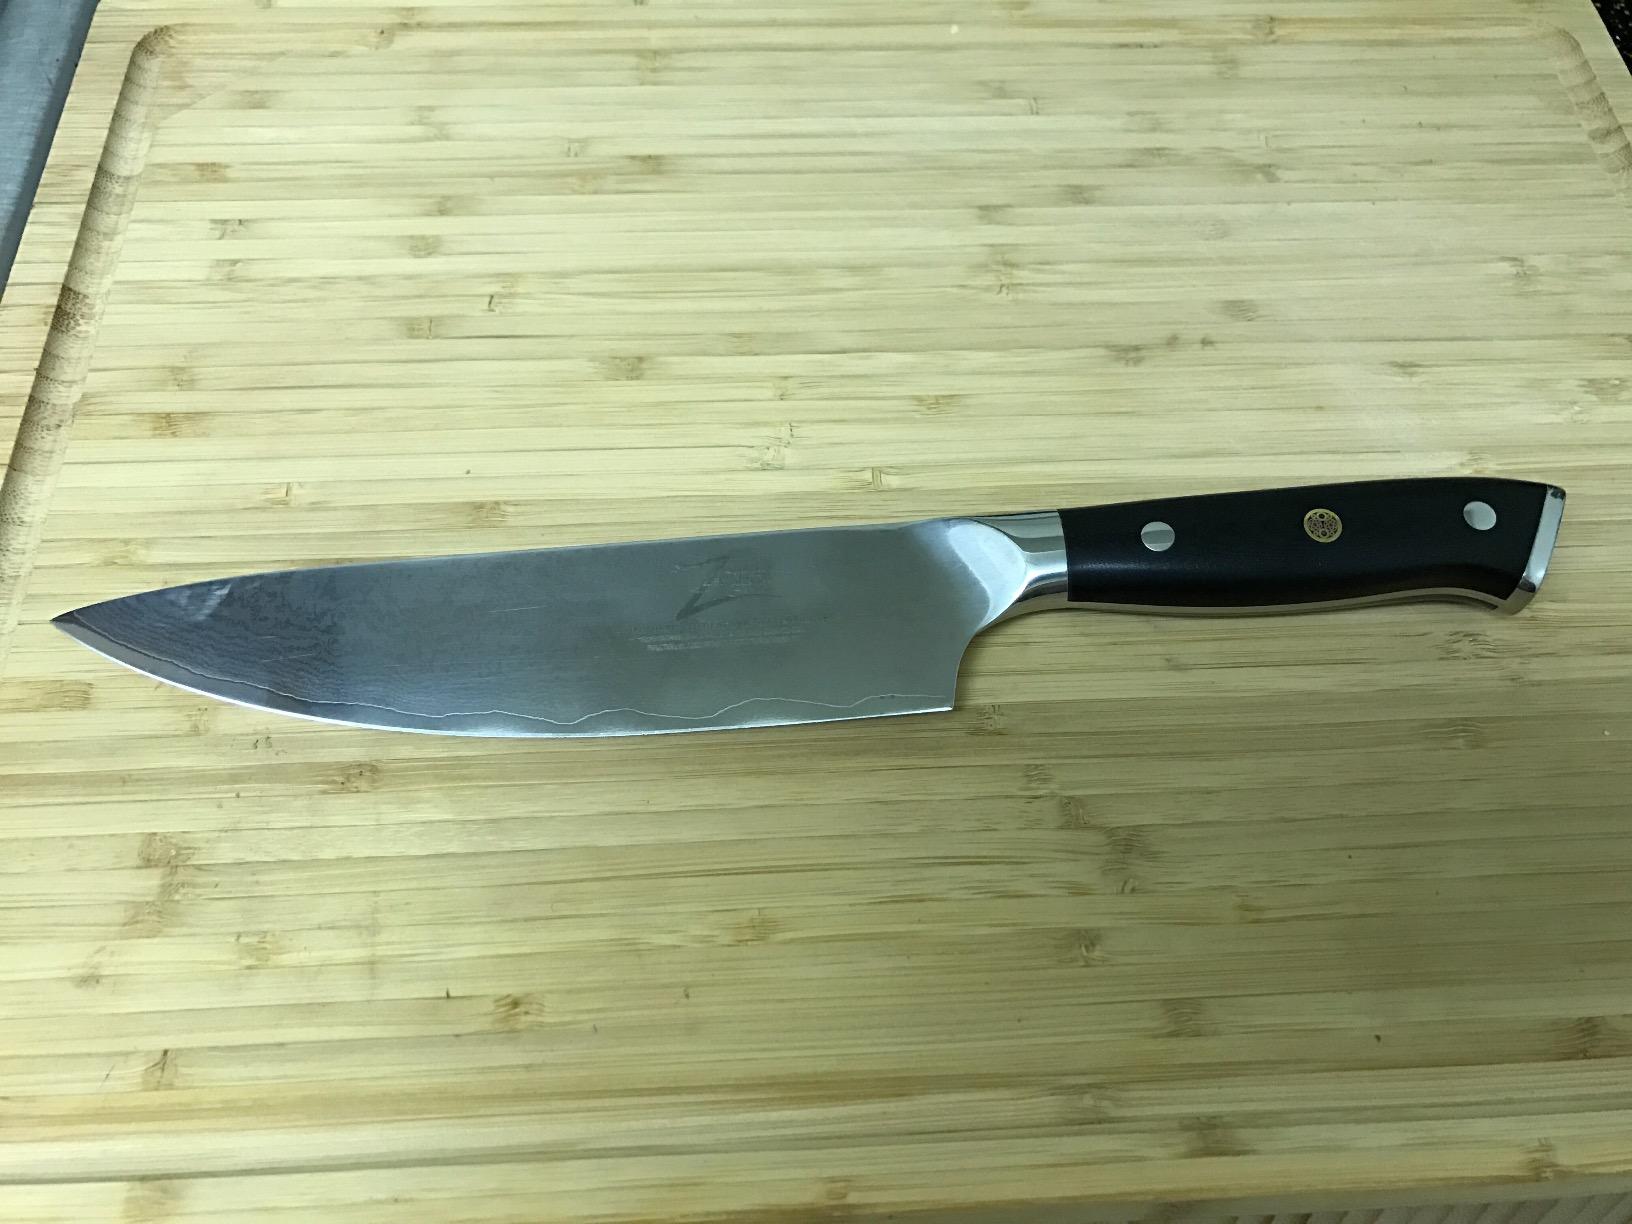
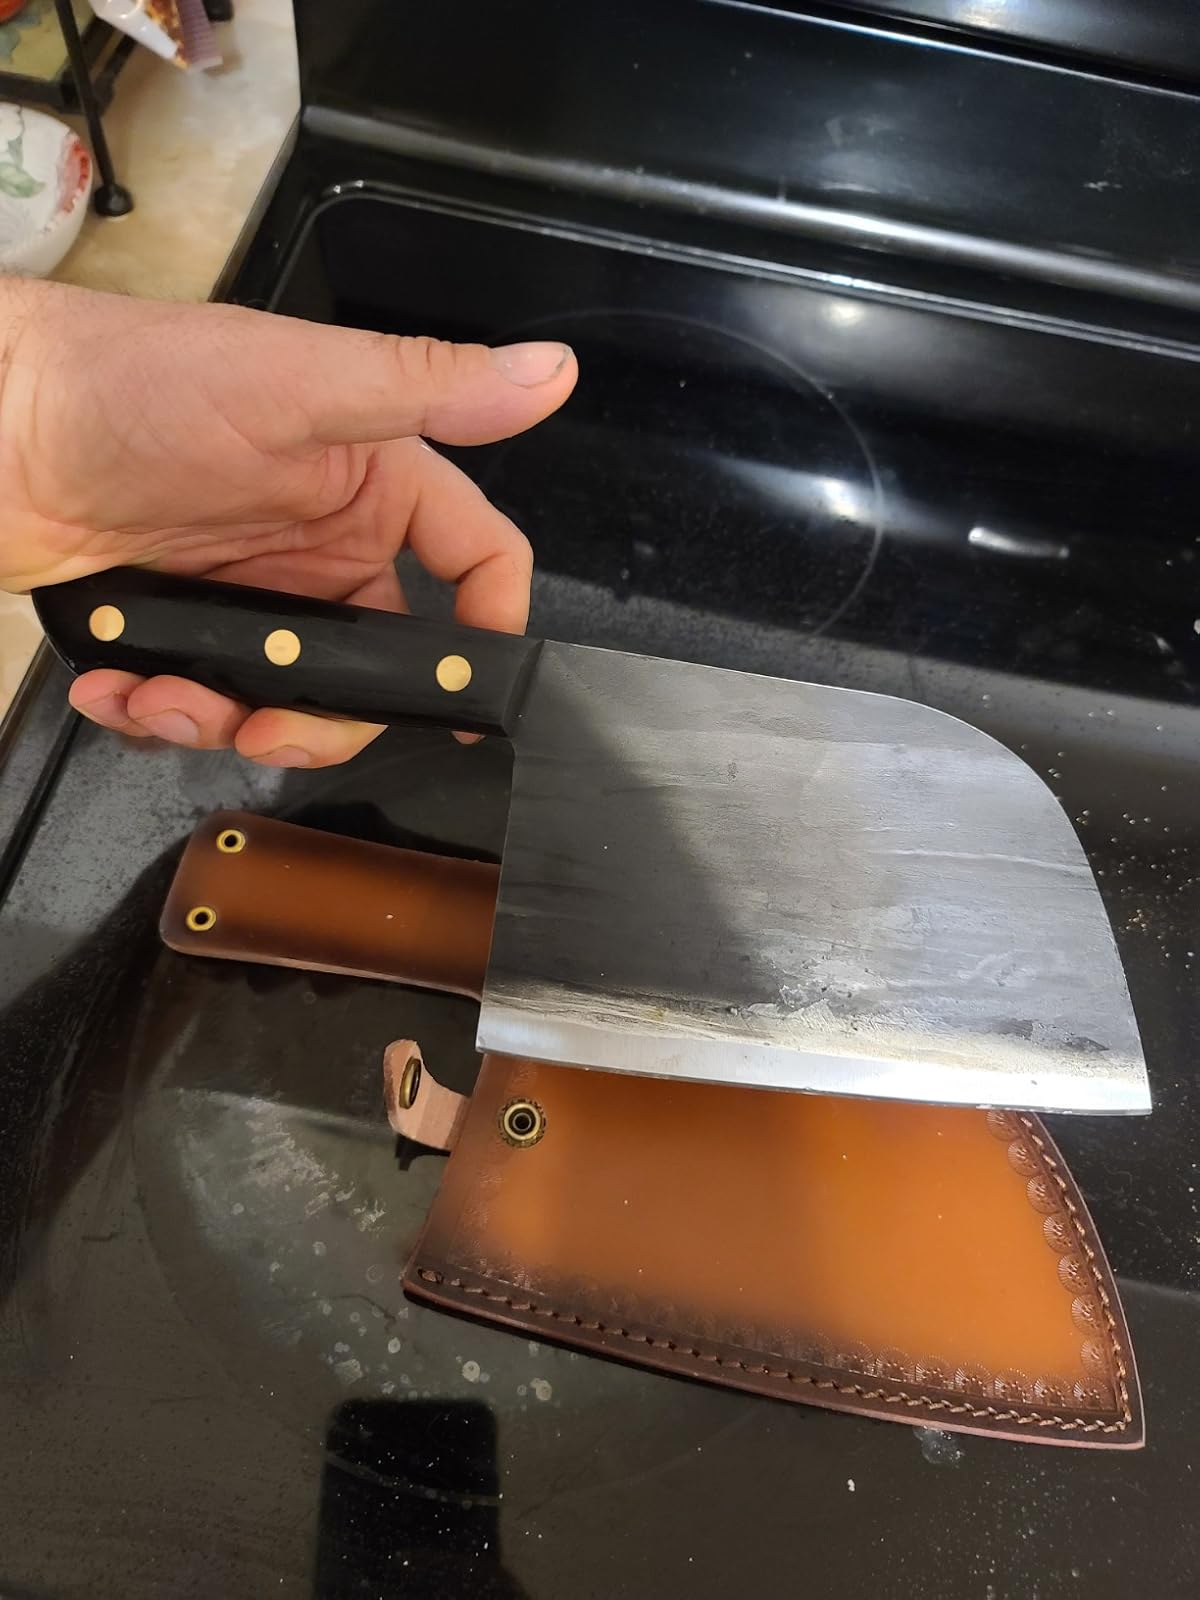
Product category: items_knife
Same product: no